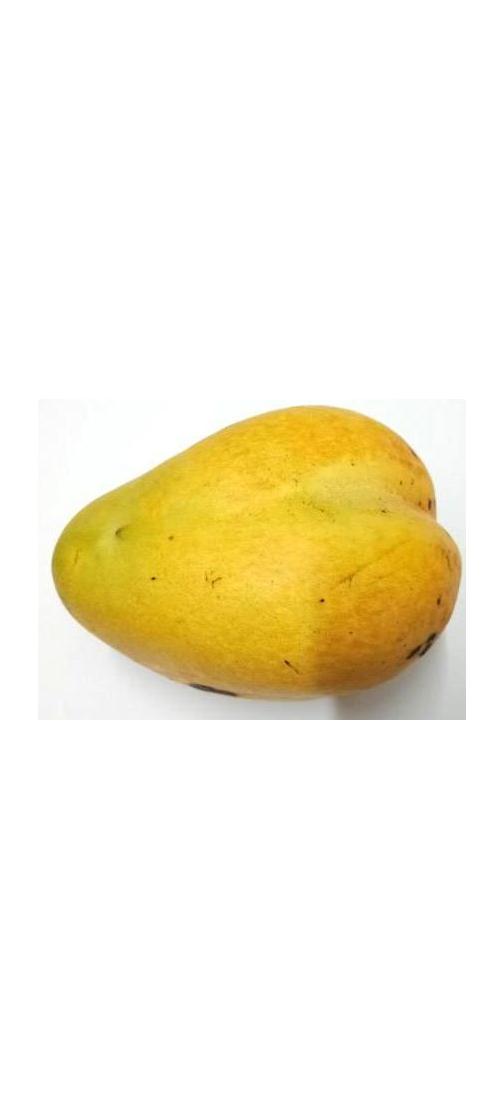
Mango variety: Bari-11